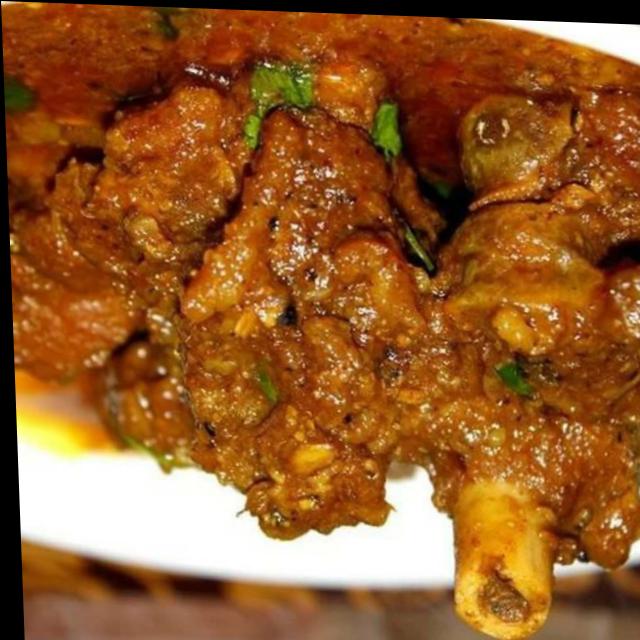
Dish: mutton_curry